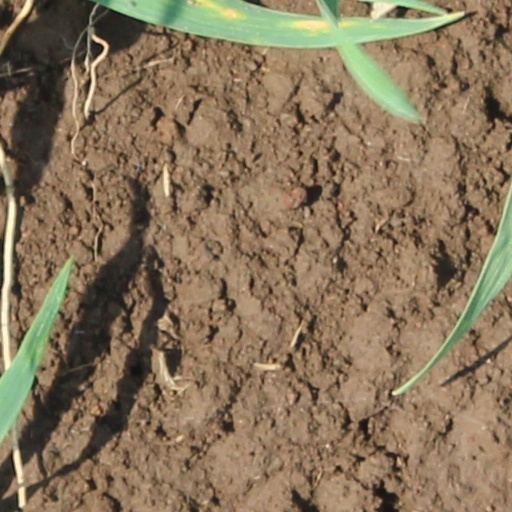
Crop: wheat